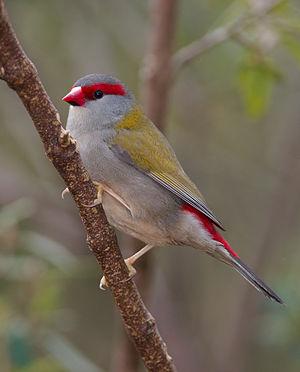
Un Diamant à cinq couleurs. Photo prise dans le Cleland Wildlife Park, près du mont Lofty, à Adélaïde, en Australie méridionale.
Le Diamant à cinq couleurs est une espèce de passereaux de la famille des Estrildidae.